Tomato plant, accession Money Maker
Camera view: vertical (180 deg); turntable rotation: 120 degrees
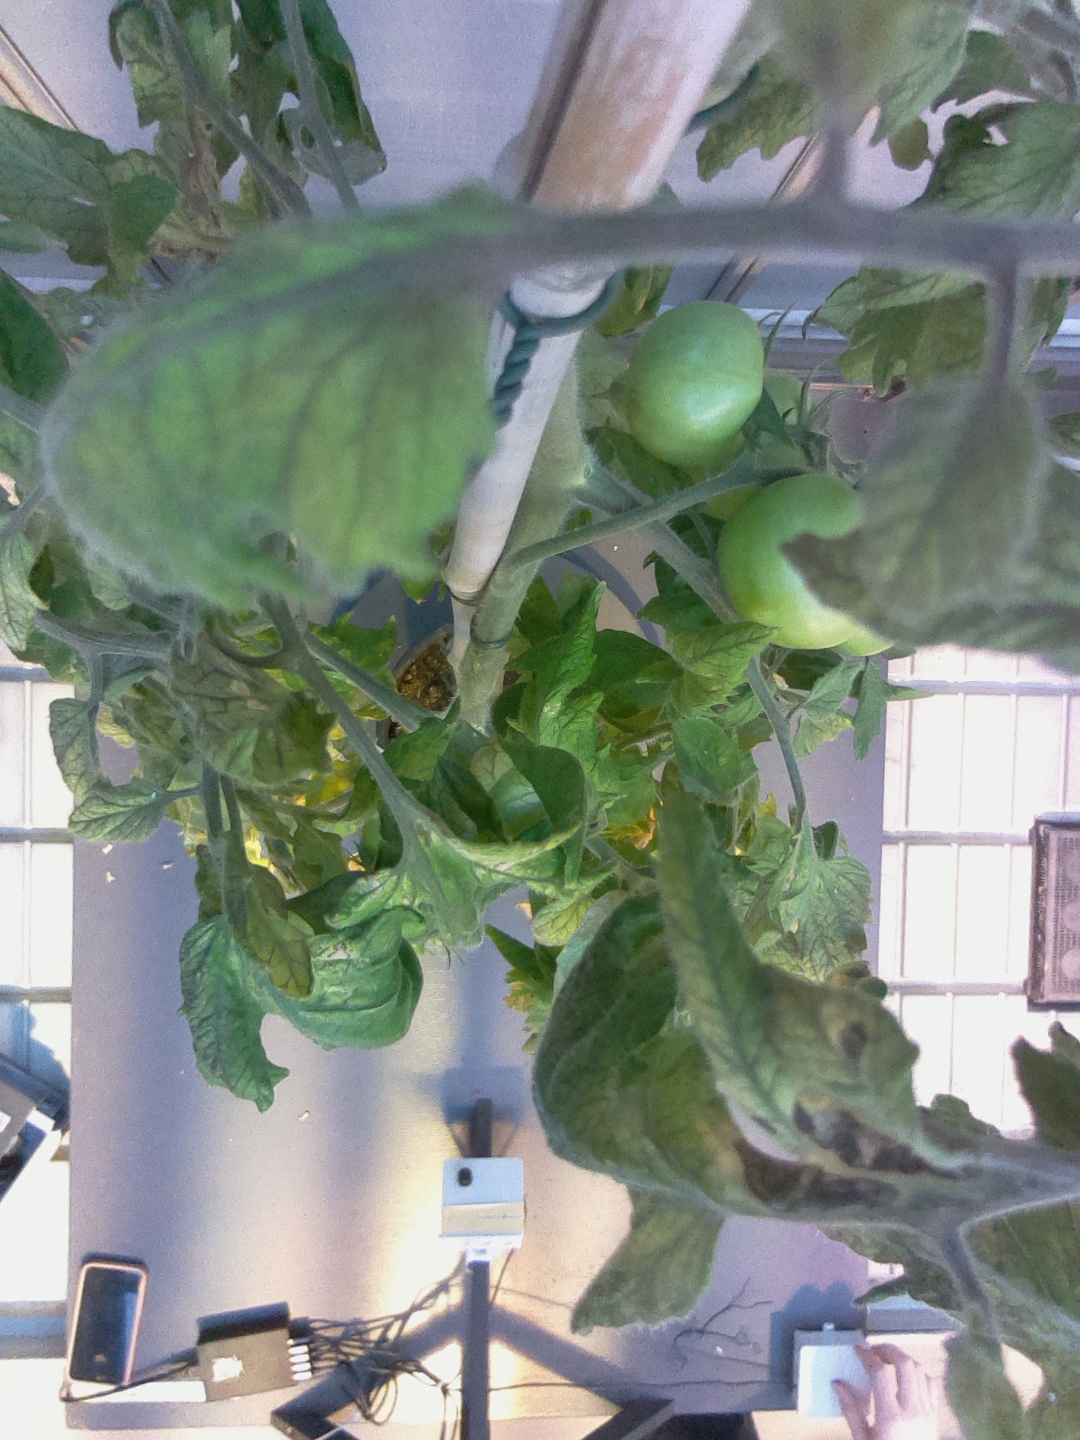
BBCH growth stage 78: 80% -90% of final fruit size